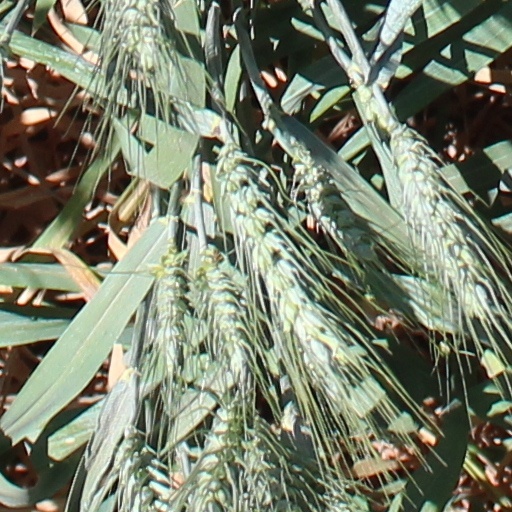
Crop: wheat